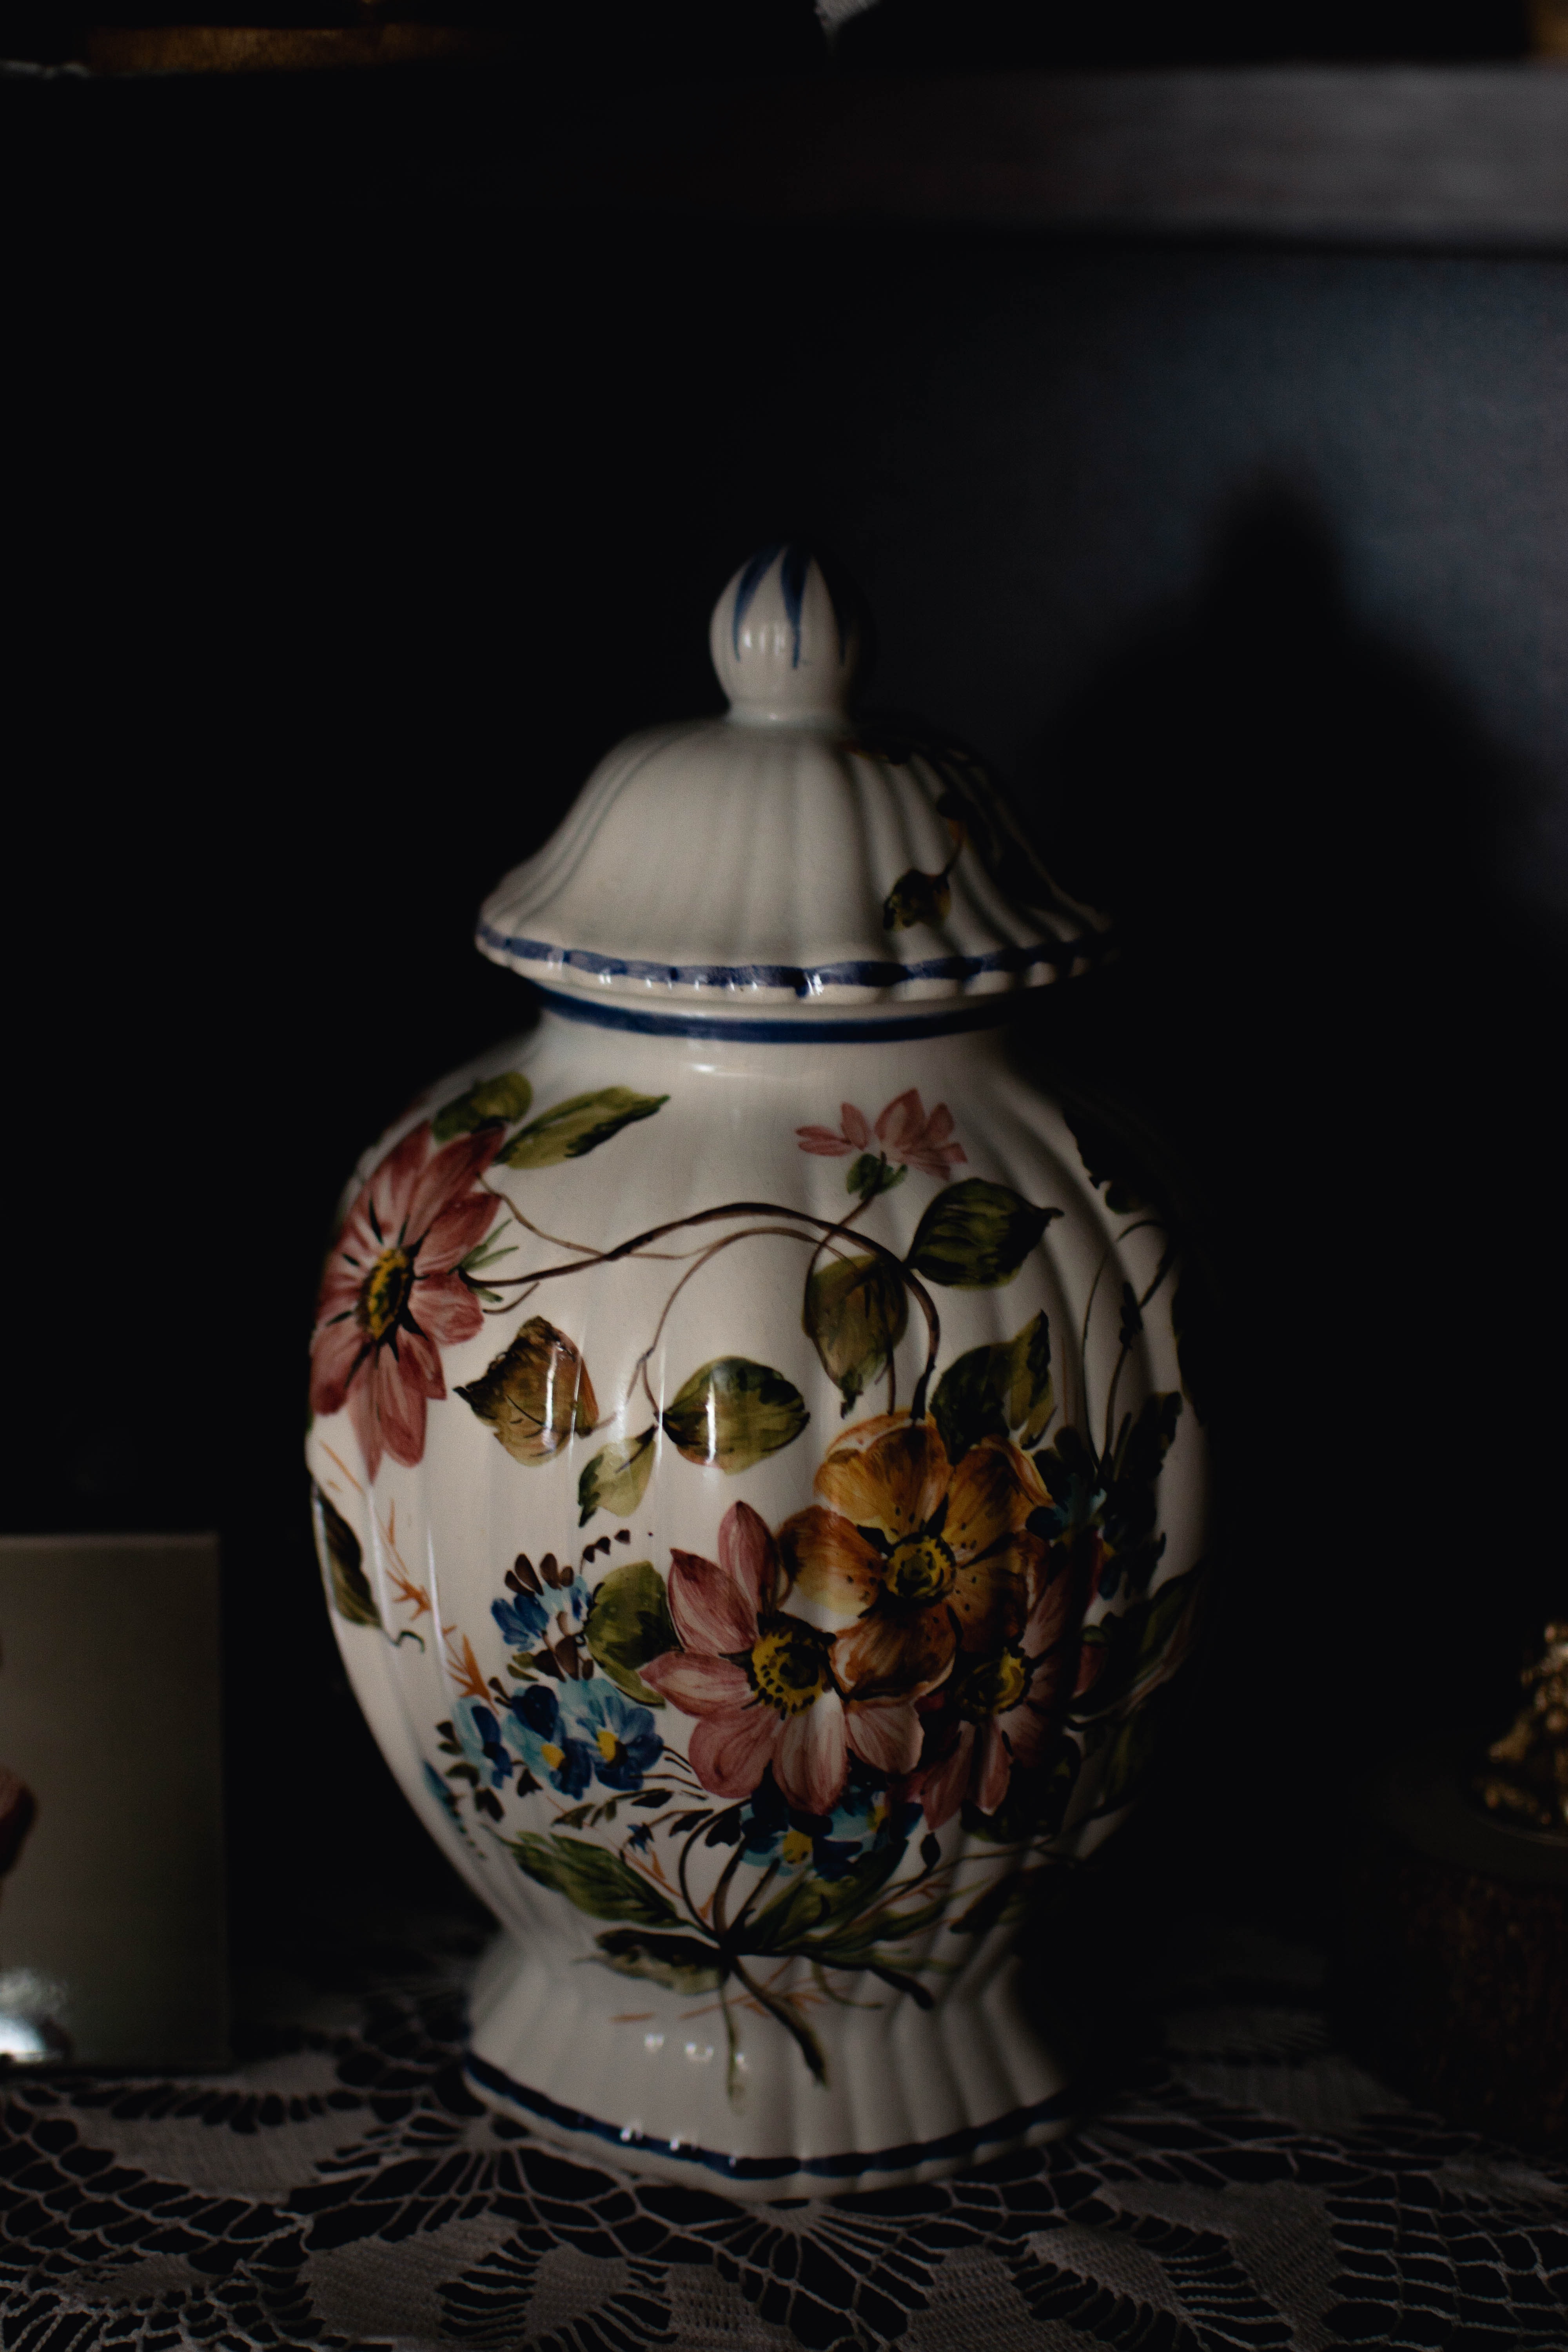
porcelain, ceramic, still life photography, teapot, dishware, urn, serveware, still life, tableware, plate, tureen, plant, pottery, flower, artifact, glass